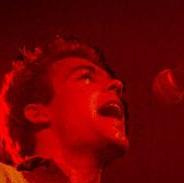
Age: 21